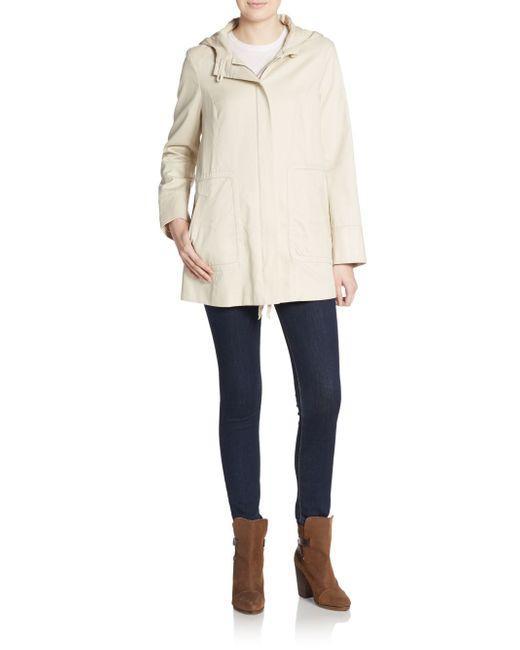
Vollärmlige helle Farbjacke für Frauen